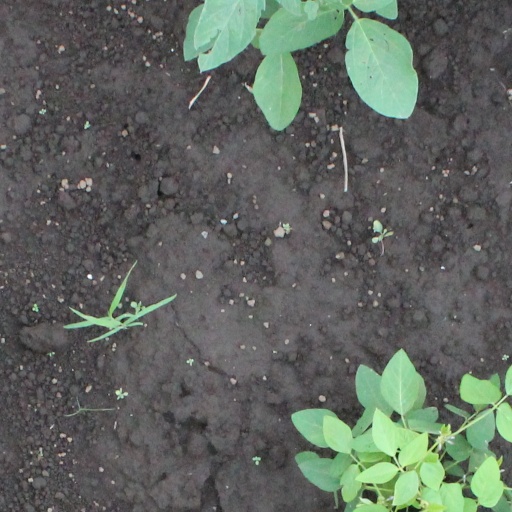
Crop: soybean